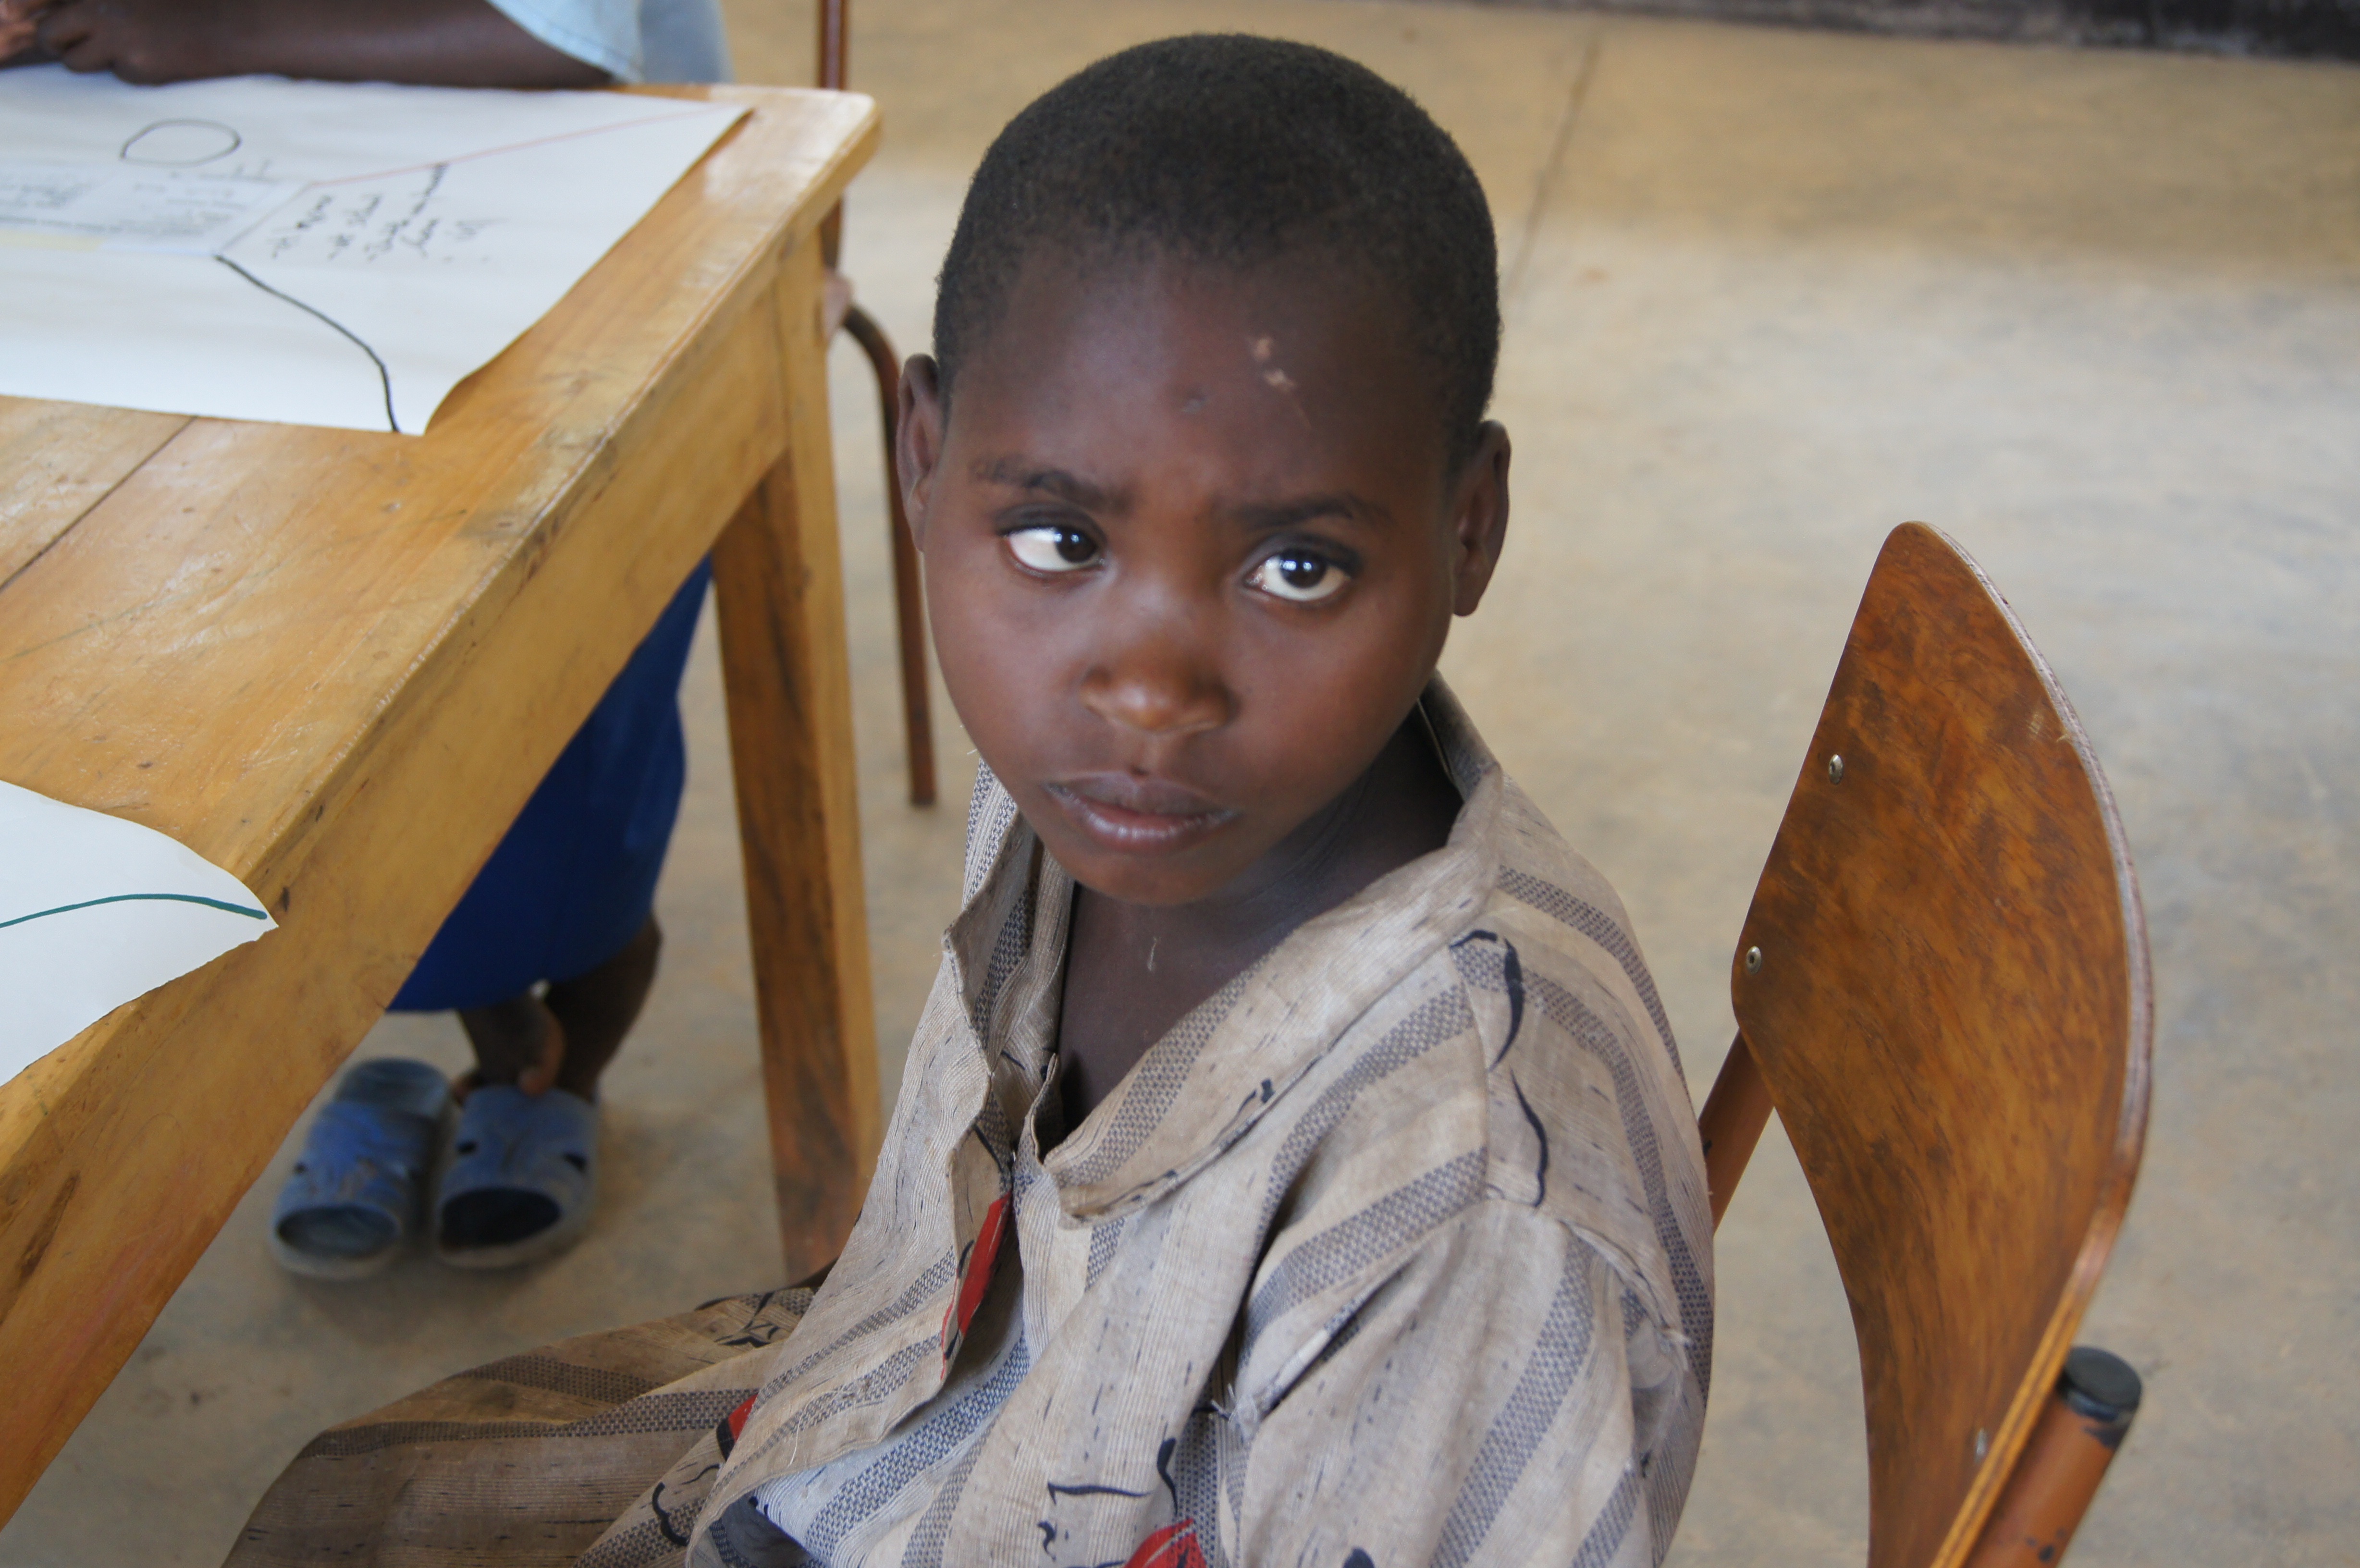
person, boy, portrait, sitting, child, sad, art, temple, head, skin, school, poverty, rwanda, human positions